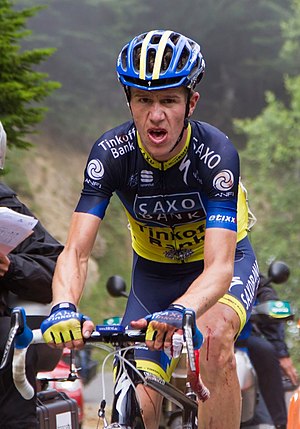
Chris Anker Sørensen
Chris Anker Sørensen under Tour de France 2012.
Chris Anker Sørensen er en tidligere dansk cykelrytter. Han blev i 2015 Danmarksmester i linjeløb, og han kørte derfor i Dannebrogstrøjen i 2015. Efter han stoppede sin cykelkarriere har han været ekspertkommentator på TV 2 i forbindelse med Tour de France 2017, 2018 og 2019.